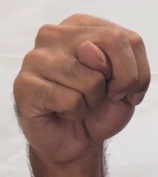
ASL sign: N